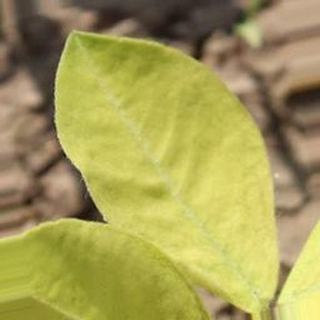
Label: groundnut_nutrition_deficiency